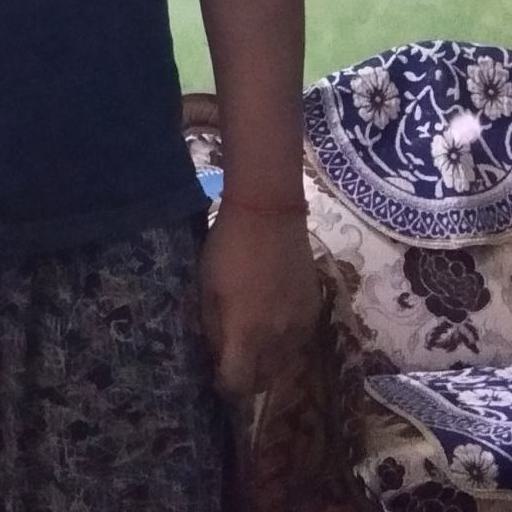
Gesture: no_gesture